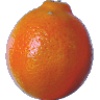
Label: tangelo